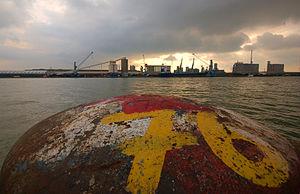
le port d'anvers en Belgique.
Le port d'Anvers est un port belge situé sur l'estuaire de l'Escaut et donnant sur la mer du Nord. Port maritime, il s'est développé à l'occasion de la construction de bassins isolés des marées et des crues du fleuve, accessibles en rive droite principalement par les écluses de Berendrecht et de Zandvliet, et en rive gauche par l'écluse du Deurganckdok, qui sont les trois plus grandes écluses du monde.